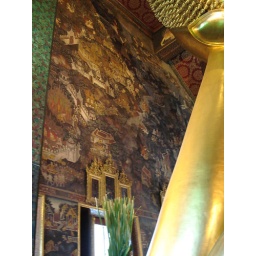
Paintings cover the interior walls of the Wat Pho, the temple that houses the Reclining Buddha in Bangkok, Thailand.